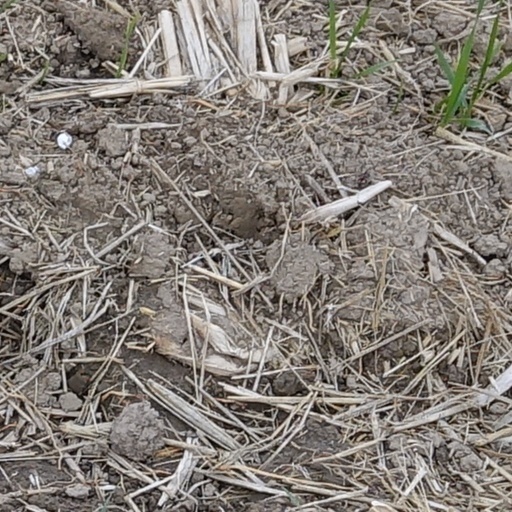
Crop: wheat